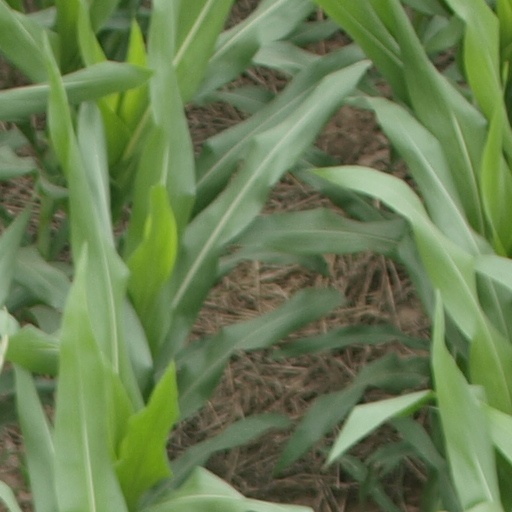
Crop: maize; corn